34th G8 summit

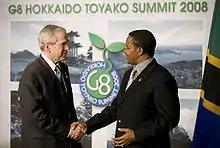
US President George W. Bush meeting Tanzanian President Jakaya Kikwete

Traditionally, the host country of the G8 summit sets the agenda for negotiations, which take place primarily amongst multi-national civil servants in the weeks before the summit itself, leading to a joint declaration which all countries can agree to sign. This year, leaders of the G8 hoped to find common ground on climate change, the global economy, and a host of political crises.